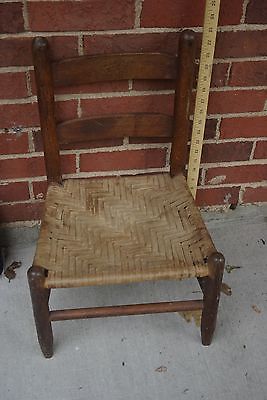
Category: chair